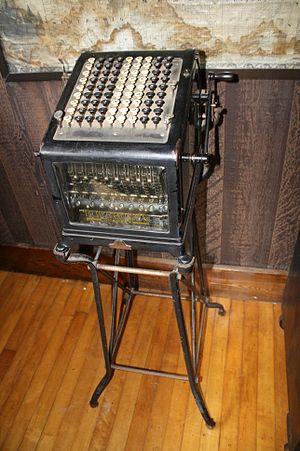
La Burroughs Corporation était l’un des leaders du marché de la bureautique. Cette société, qui avait vu le jour en 1886 en tant qu’American Arithmometer Company, devint Unisys après sa fusion en 1986 avec Sperry Univac. L'histoire de cette société est intimement liée aux grandes étapes du développement de l’informatique. Active à ses débuts dans la fabrication d’additionneuses à crosses, elle se spécialisa dans les machines de comptabilité programmables avant de se lancer dans les ordinateurs ; devenue l’un des principaux fabricants de macroordinateurs, Burroughs développait elle-même ses principaux périphériques, et même des machines à écrire et des imprimantes.